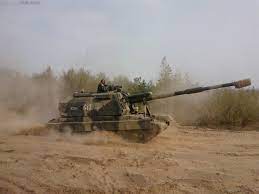
Label: 2S19_MSTA